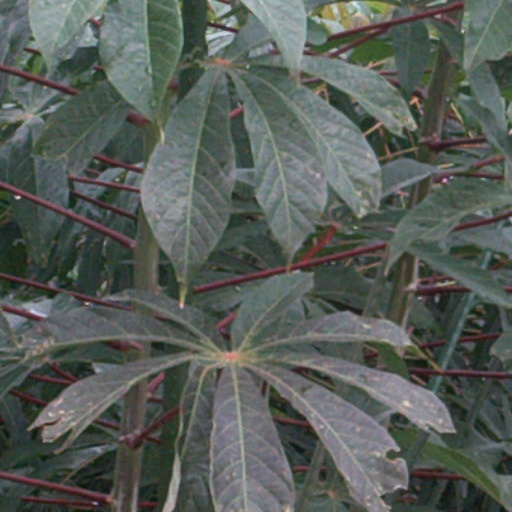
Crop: cassava